Virgin and Child with Canon van der Paele

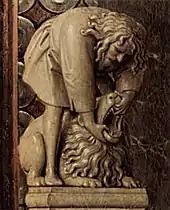
Samson holds open the jaws of a lion with his bare hands; right of Mary

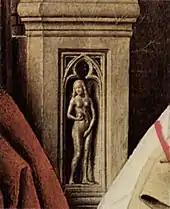
Representation of Eve shown on the arm of the throne

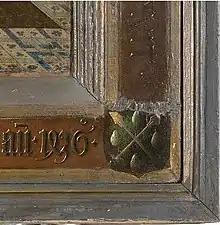
Detail showing the lower right corner of the frame, with Jan's inscribed completion date of 1436, and the donor's crest of arms. A paint gap reveals plant fibres to the right of the join.

"Virgin and Child" is rich with seamlessly woven iconography. Broadly, the elements on the left, including the imitation carvings, reference Christ's death, and those on the right his Resurrection. The painting contains examples of van Eyck's habit of presenting the viewer with what art historian Craig Harbison describes as "a transfigured view of visible reality", via the placement of small, unobtrusive, details which "illustrated not earthly existence but what [van Eyck] considered supernatural truth. They would have been easy to discern for a medieval viewer".